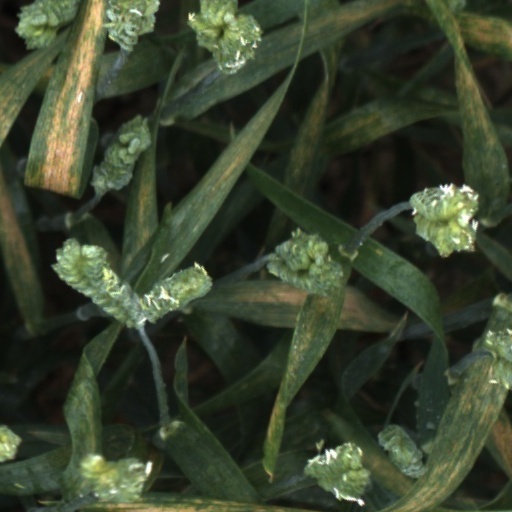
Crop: wheat